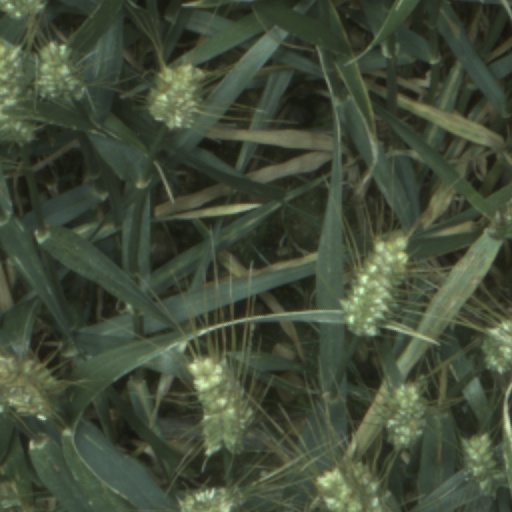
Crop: wheat